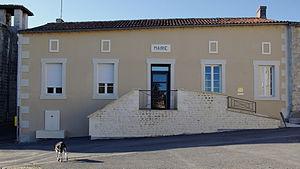
La mairie de Birac, Charente, France.
Birac est une commune du Sud-Ouest de la France, située dans le département de la Charente.